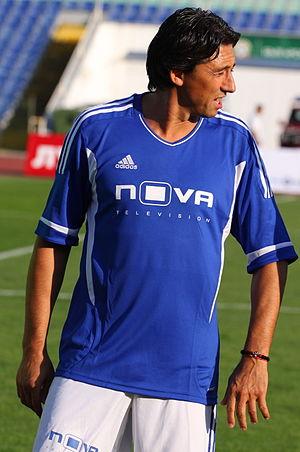
Daniel Borimirov est un footballeur bulgare né le 15 janvier 1970 à Vidin.